Tongala

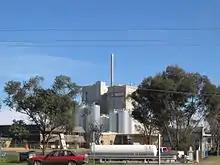
The Nestlé factory

Dairying is the most significant industry in the town's economic structure that also includes food processing at a Nestlé plant. In June 2005 Nestle announced that it would cease manufacturing powdered milk in Australia and that its Tongala factory would be restructured to become a liquid milk only site with 147 jobs to be lost.